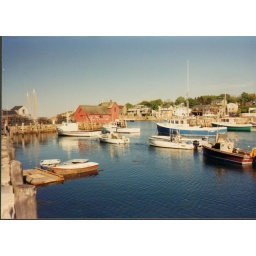
Another view of Motif No. 1 (aka the red fish shack) in Rockport, Maine.